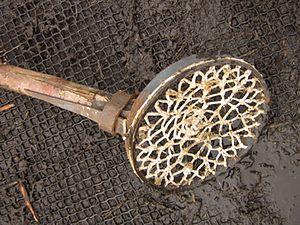
baguernette
En France, la baguernette est un outil servant à curer les fossés dans les marais.